Mount Meager massif

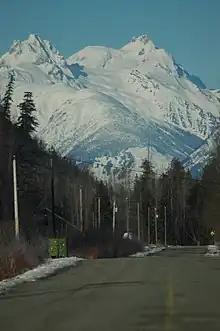
The Mount Meager massif on February 11, 2006

The massif's peak names were submitted by Canadian mountaineer Neal M. Carter, who was a member of the British Columbia Mountaineering Club. Devastator Peak was officially named on in association with Devastation Glacier. Plinth Peak was officially named on as identified in Carter's 1932 sketch map and article "Explorations in the Lillooet River Watershed". Mount Job and Pylon Peak were both officially named on January 17, 1957, from their labels on Carter's 1954 sketch map of the Lillooet River. Capricorn Mountain was originally identified as Mount Capricorn in the 1932 Canadian Alpine Journal, Vol XXI. According to the journal, "the name chosen for the 8440-foot mountain was Mt. Capricorn, a variation of the all-too-common appellation "Goat Mountain", applied by Bert [Perkins] to the stream which drains the Capricorn glacier at its base". Subsequently, the peak was renamed to on June 22, 1967.